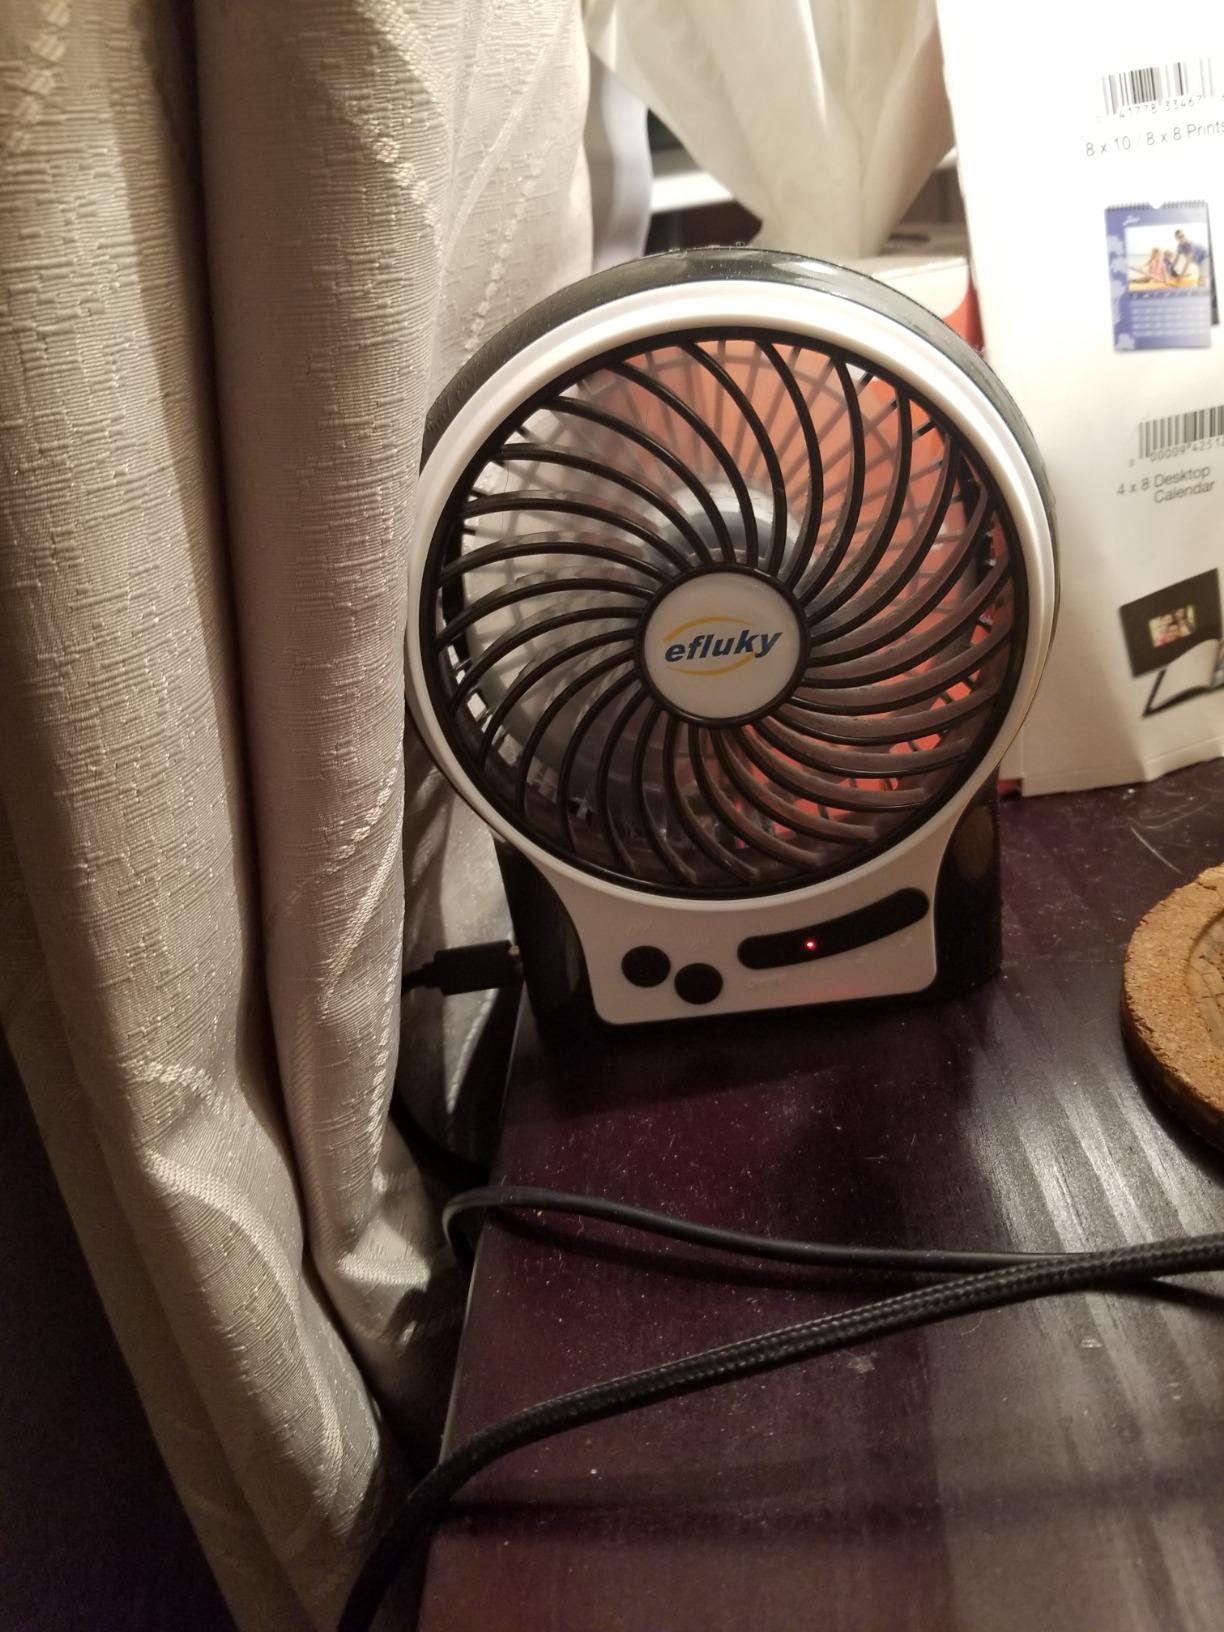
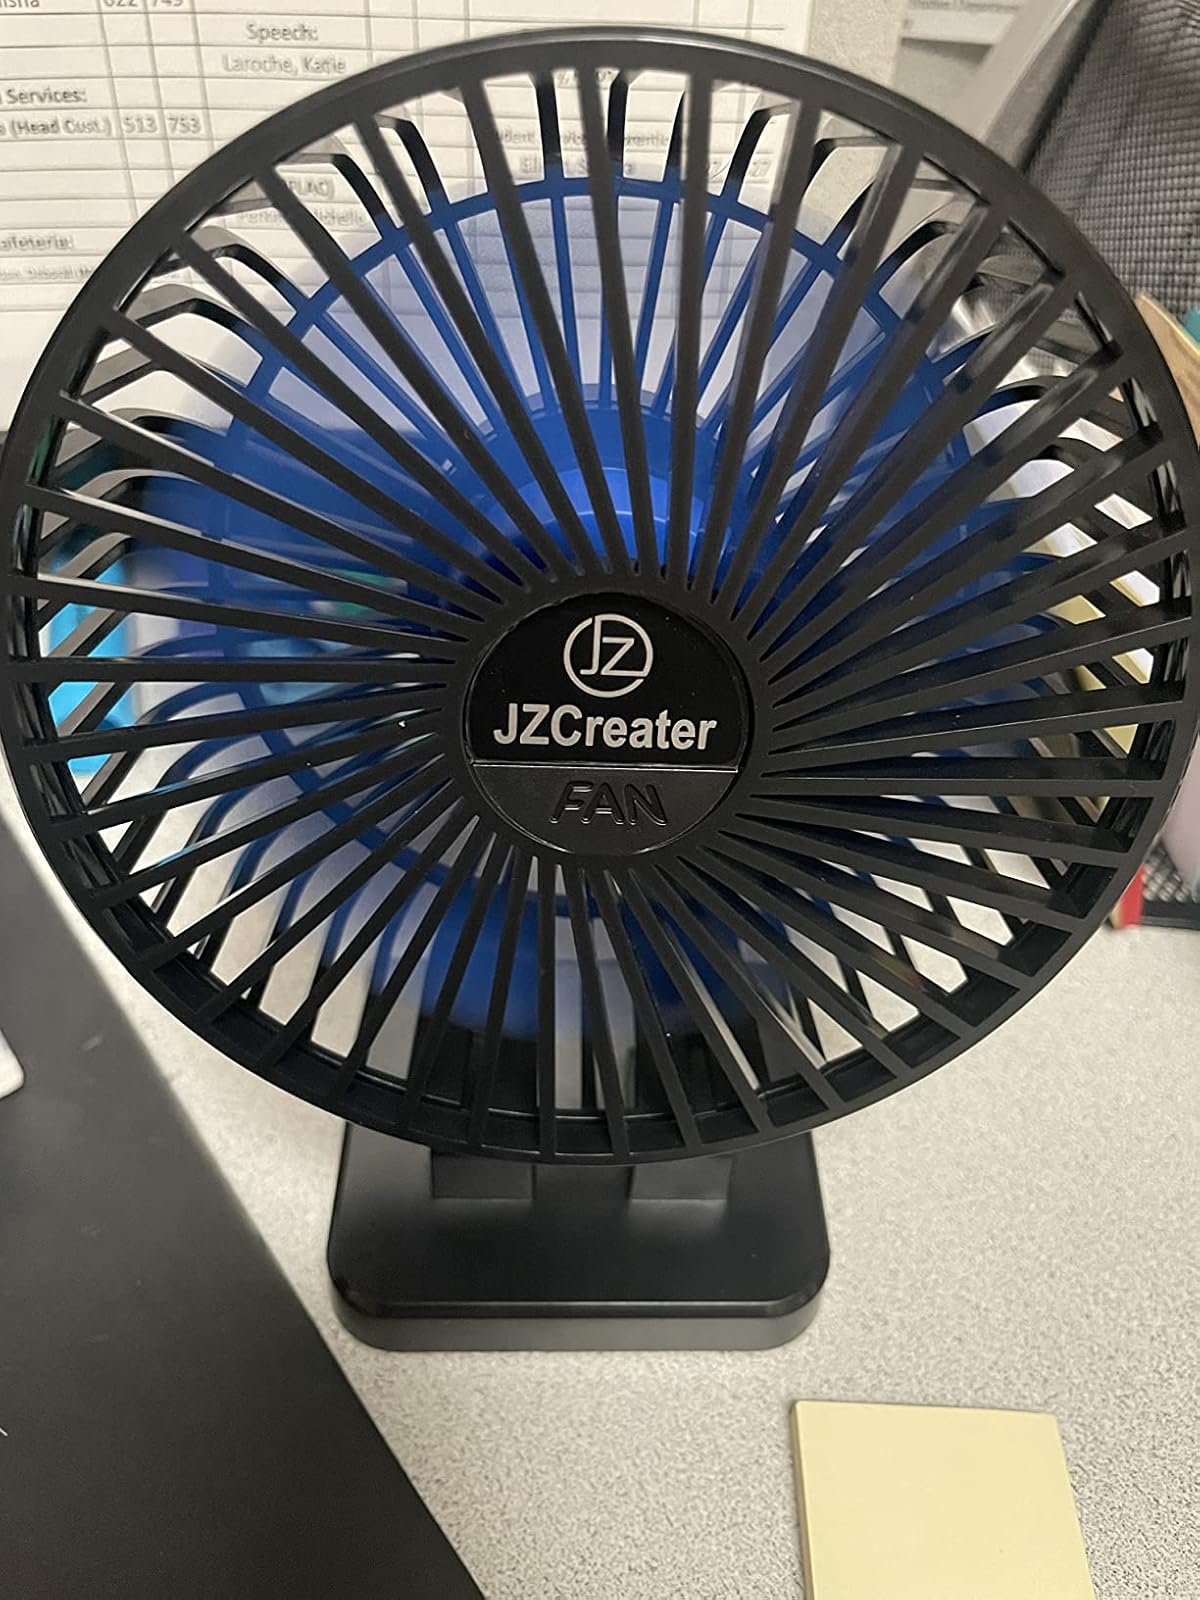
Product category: fan
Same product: no